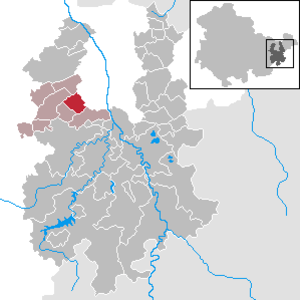
Hundhaupten est une commune de Thuringe, située dans l'arrondissement de Greiz. Elle fait partie de la Communauté d'administration de Münchenbernsdorf.